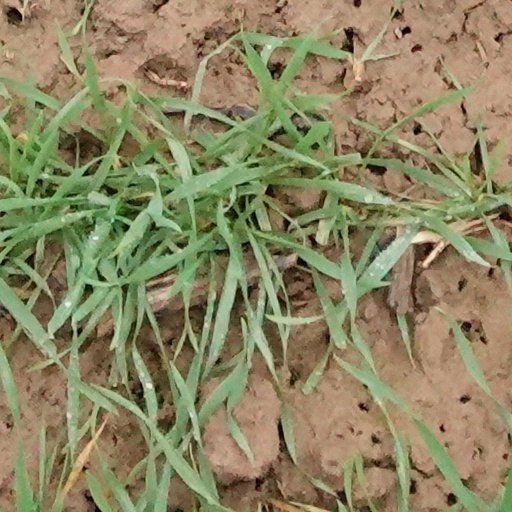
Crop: wheat